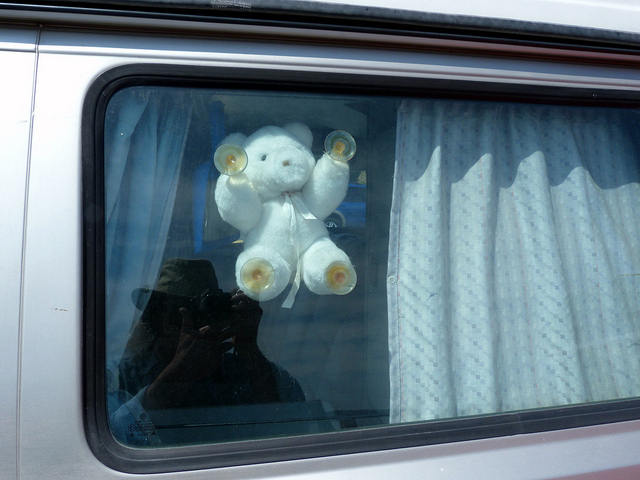
user: Given an image and a question. Answer the question in a short answer. Question: What is the process that allows the bear to stay on the window? Short Answer:
assistant: suction